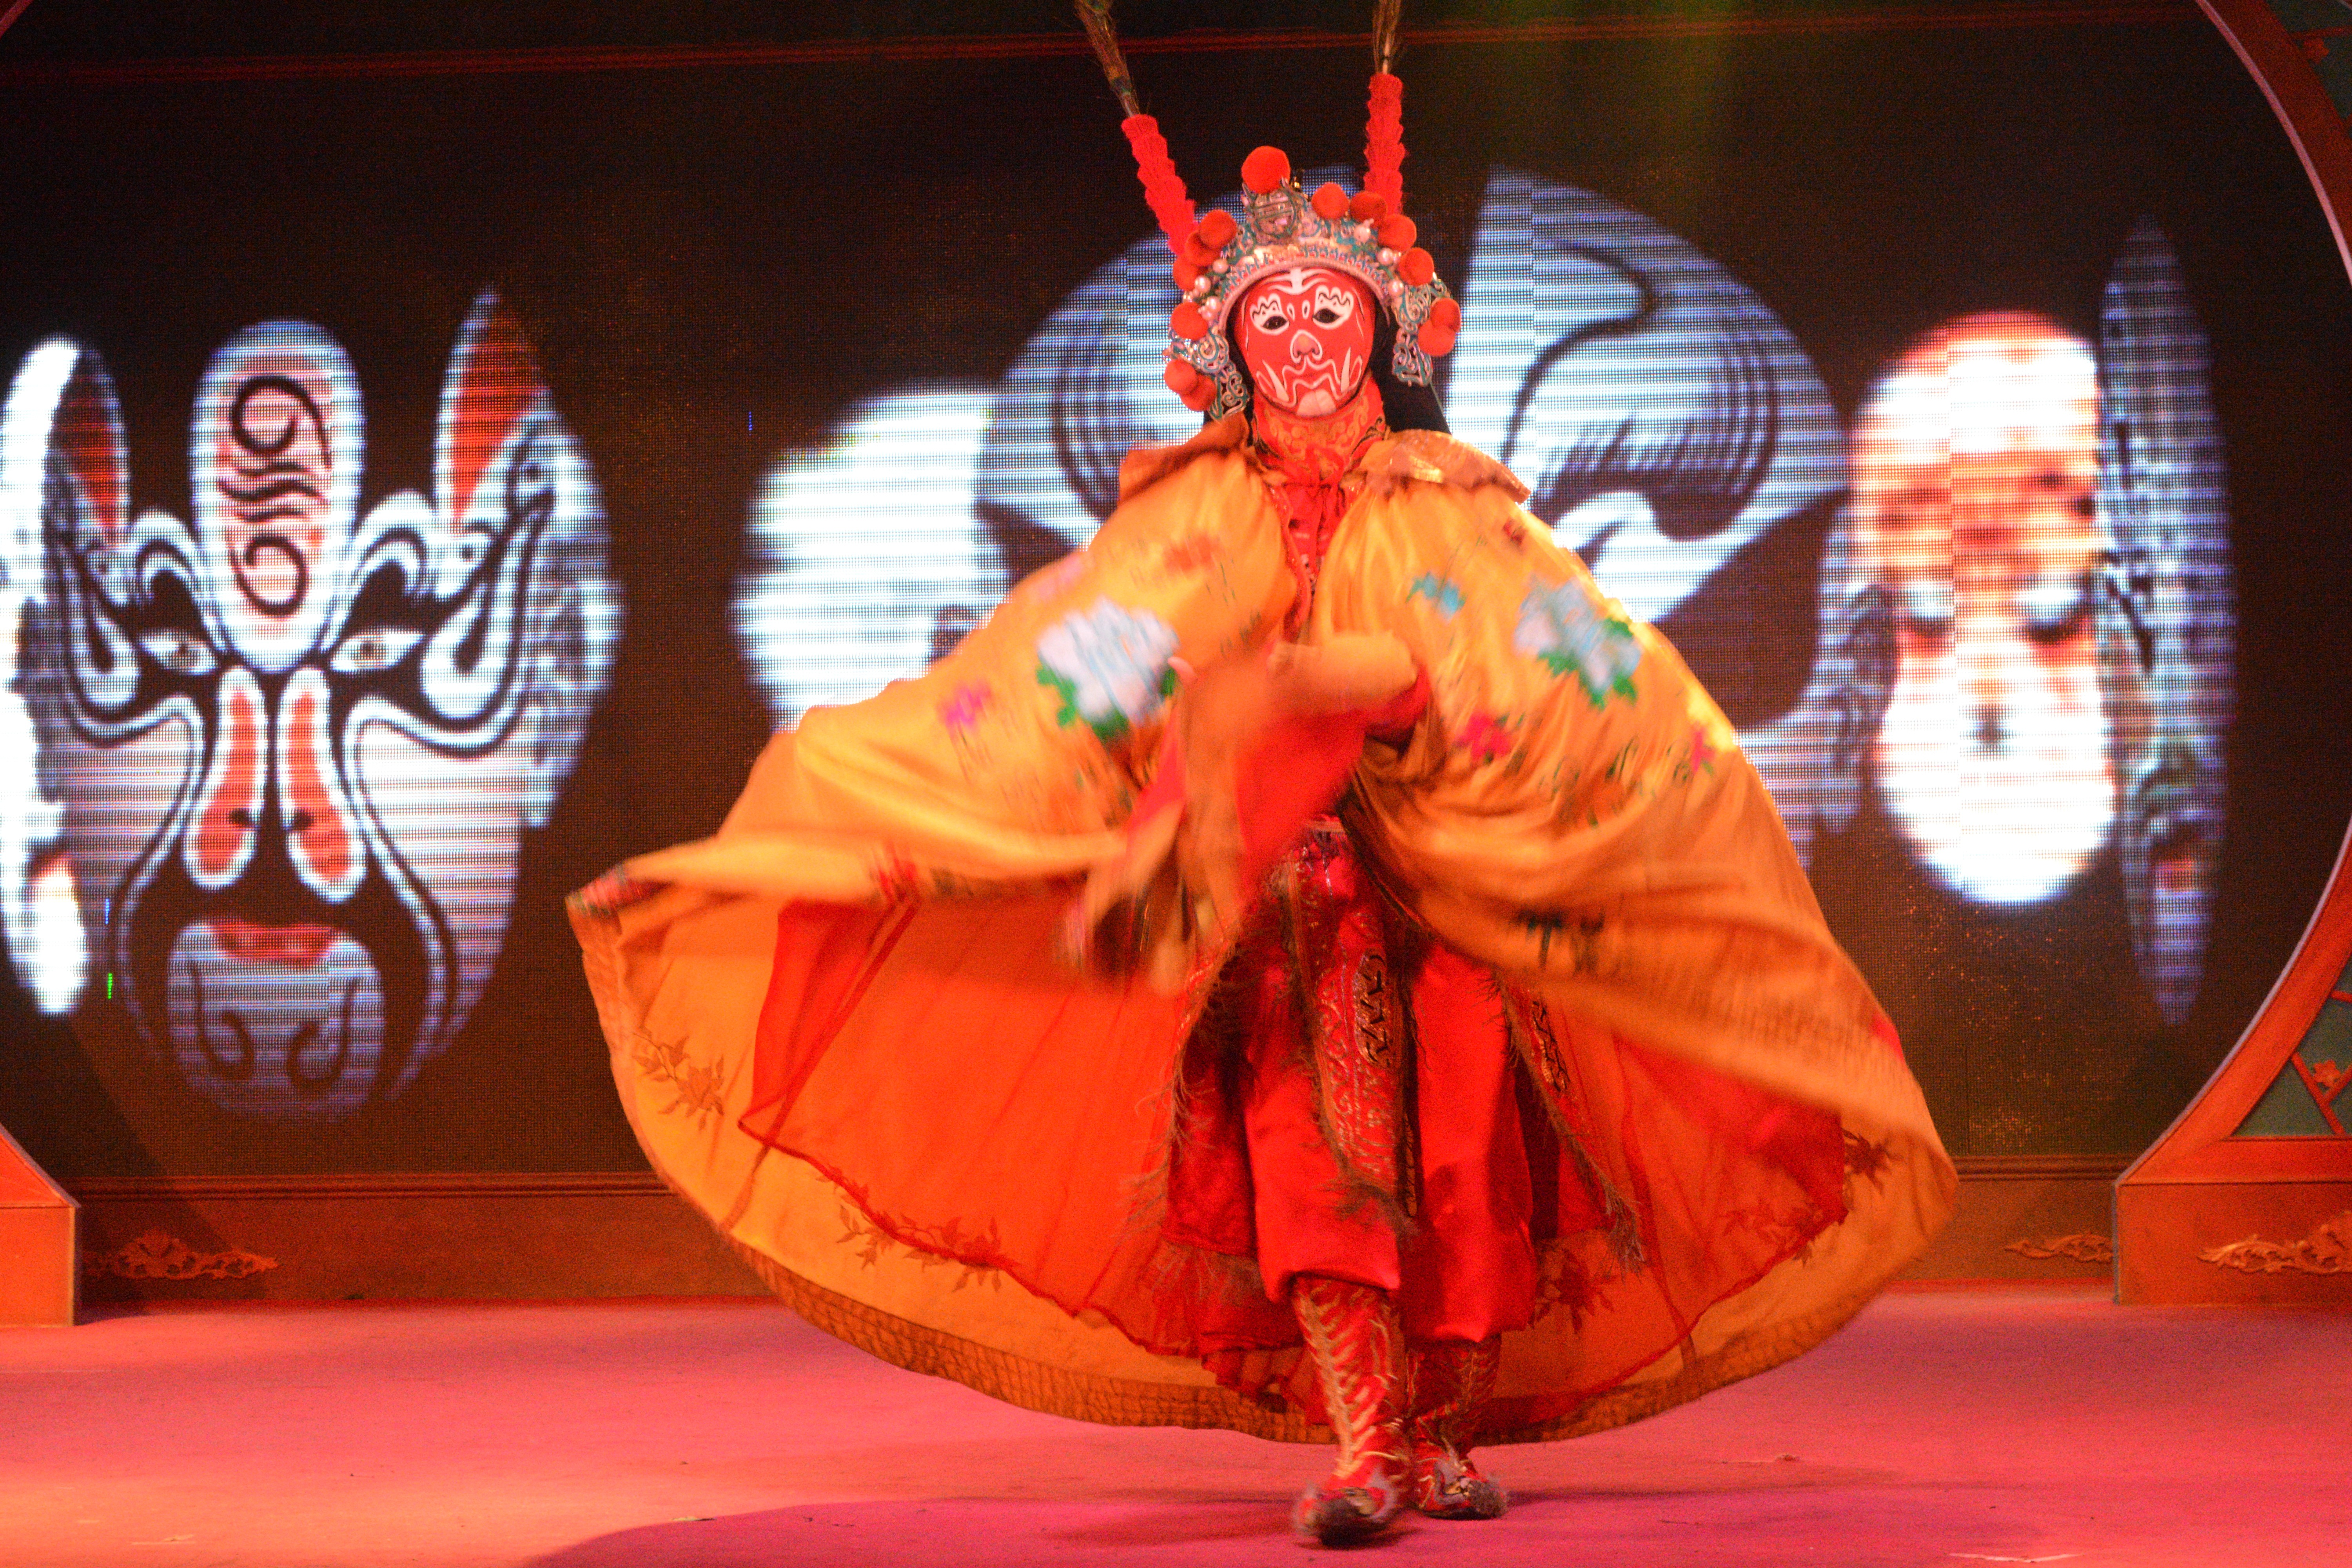
dance, performance art, performance, event, entertainment, performing arts, musical theatre